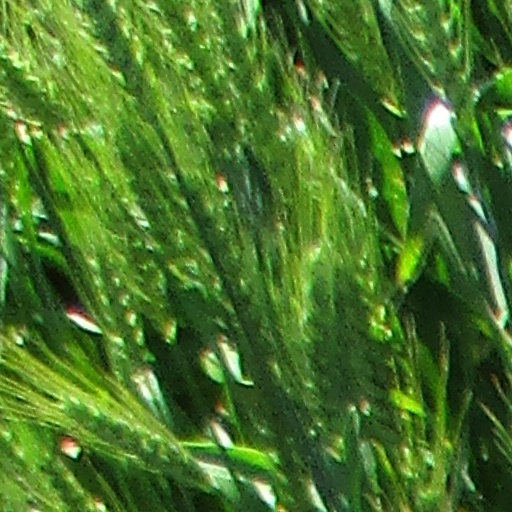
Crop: wheat